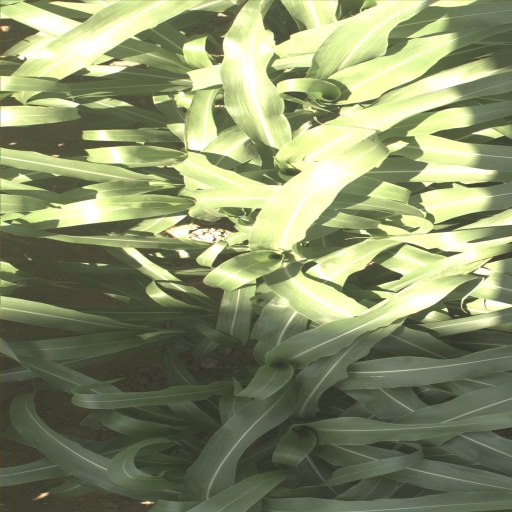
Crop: sorghum